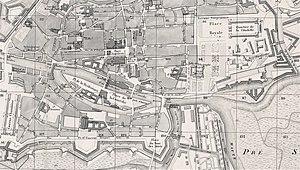
Metz Plan Fietta Frères 1858 - Détail du centre ville
La citadelle de Metz était une fortification bastionnée construite dans la seconde moitié du XVIᵉ siècle. Symbole de la mainmise française sur l’ancienne ville libre impériale, elle est restée longtemps un élément clé des fortifications de Metz.
Metz-Centre est un quartier administratif du centre-ville de Metz. Ce quartier, avec celui de l’Ancienne Ville plus au nord, est le centre historique de la ville.